Uunartoq Disc

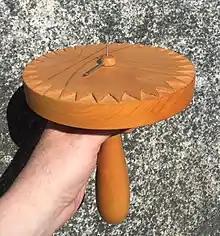
A modern speculative replica of the Uunartoq disc, considerably larger than the original.

Danish marine captain and naval historian Carl V. Sølver examined the notches and deliberate scored lines on the disc and pronounced it to be a sun compass used to determine true north, with the hole in the centre intended for a handle that housed a horizontal directional pin and a vertical pin to cast a shadow. Sølver drew a speculative illustration from which a replica was fashioned, and this explanation was ultimately accepted by Vebæk. The discovery of the artifact prompted increased interest among historians about the possible use of navigational instruments by the Norse, as many experts assumed that they relied solely on non-instrumental resources such as celestial bodies, landmarks or intuition. The magnetic compass does not appear to have been in use in Europe until the early 13th century. While the North Star had become an important navigational tool by the time of Pytheas and regarded as the "Ship-star" by the 10th century, mariners on the open ocean out of sight from any landmark would have had great difficulty in precisely determining true north during daylight hours.